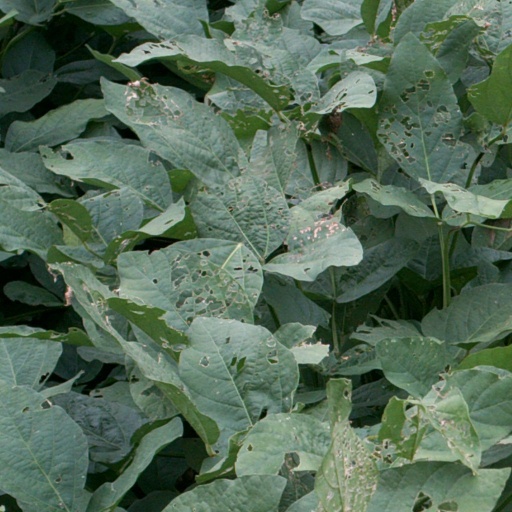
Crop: soybean